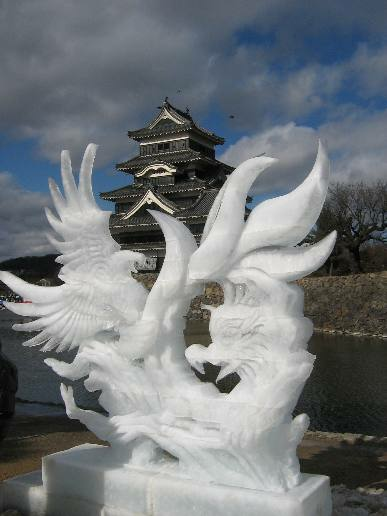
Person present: No